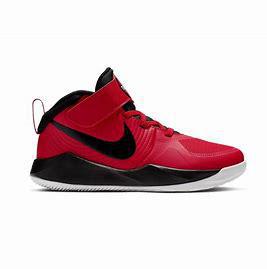
Brand: Nike
Model: Team Hustle D 9